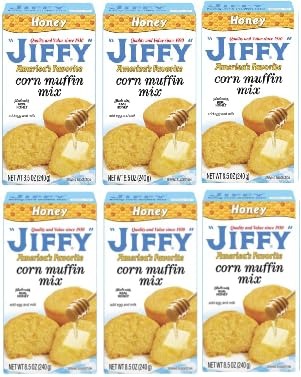
Item Name: Honey Corn Muffin Mix Made With Real Honey (Pack Of 6 Boxes), 8.5 OZ
Bullet Point: Honey Corn Muffin Mix
Product Description: Honey Corn Muffin Mix
Value: 52.0
Unit: Ounce

Price: 14